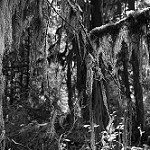
Label: B & W